Yoshiwara-juku

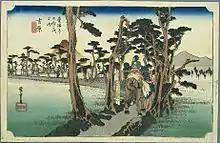
Yoshiwara-juku in the 1830s, as depicted by Hiroshige in the Hōeidō edition of "The Fifty-three Stations of the Tōkaidō" (1831–1834)

The Yoshiwara-juku Festival is held each year in October and November in Fuji, showing visitors the area's history.